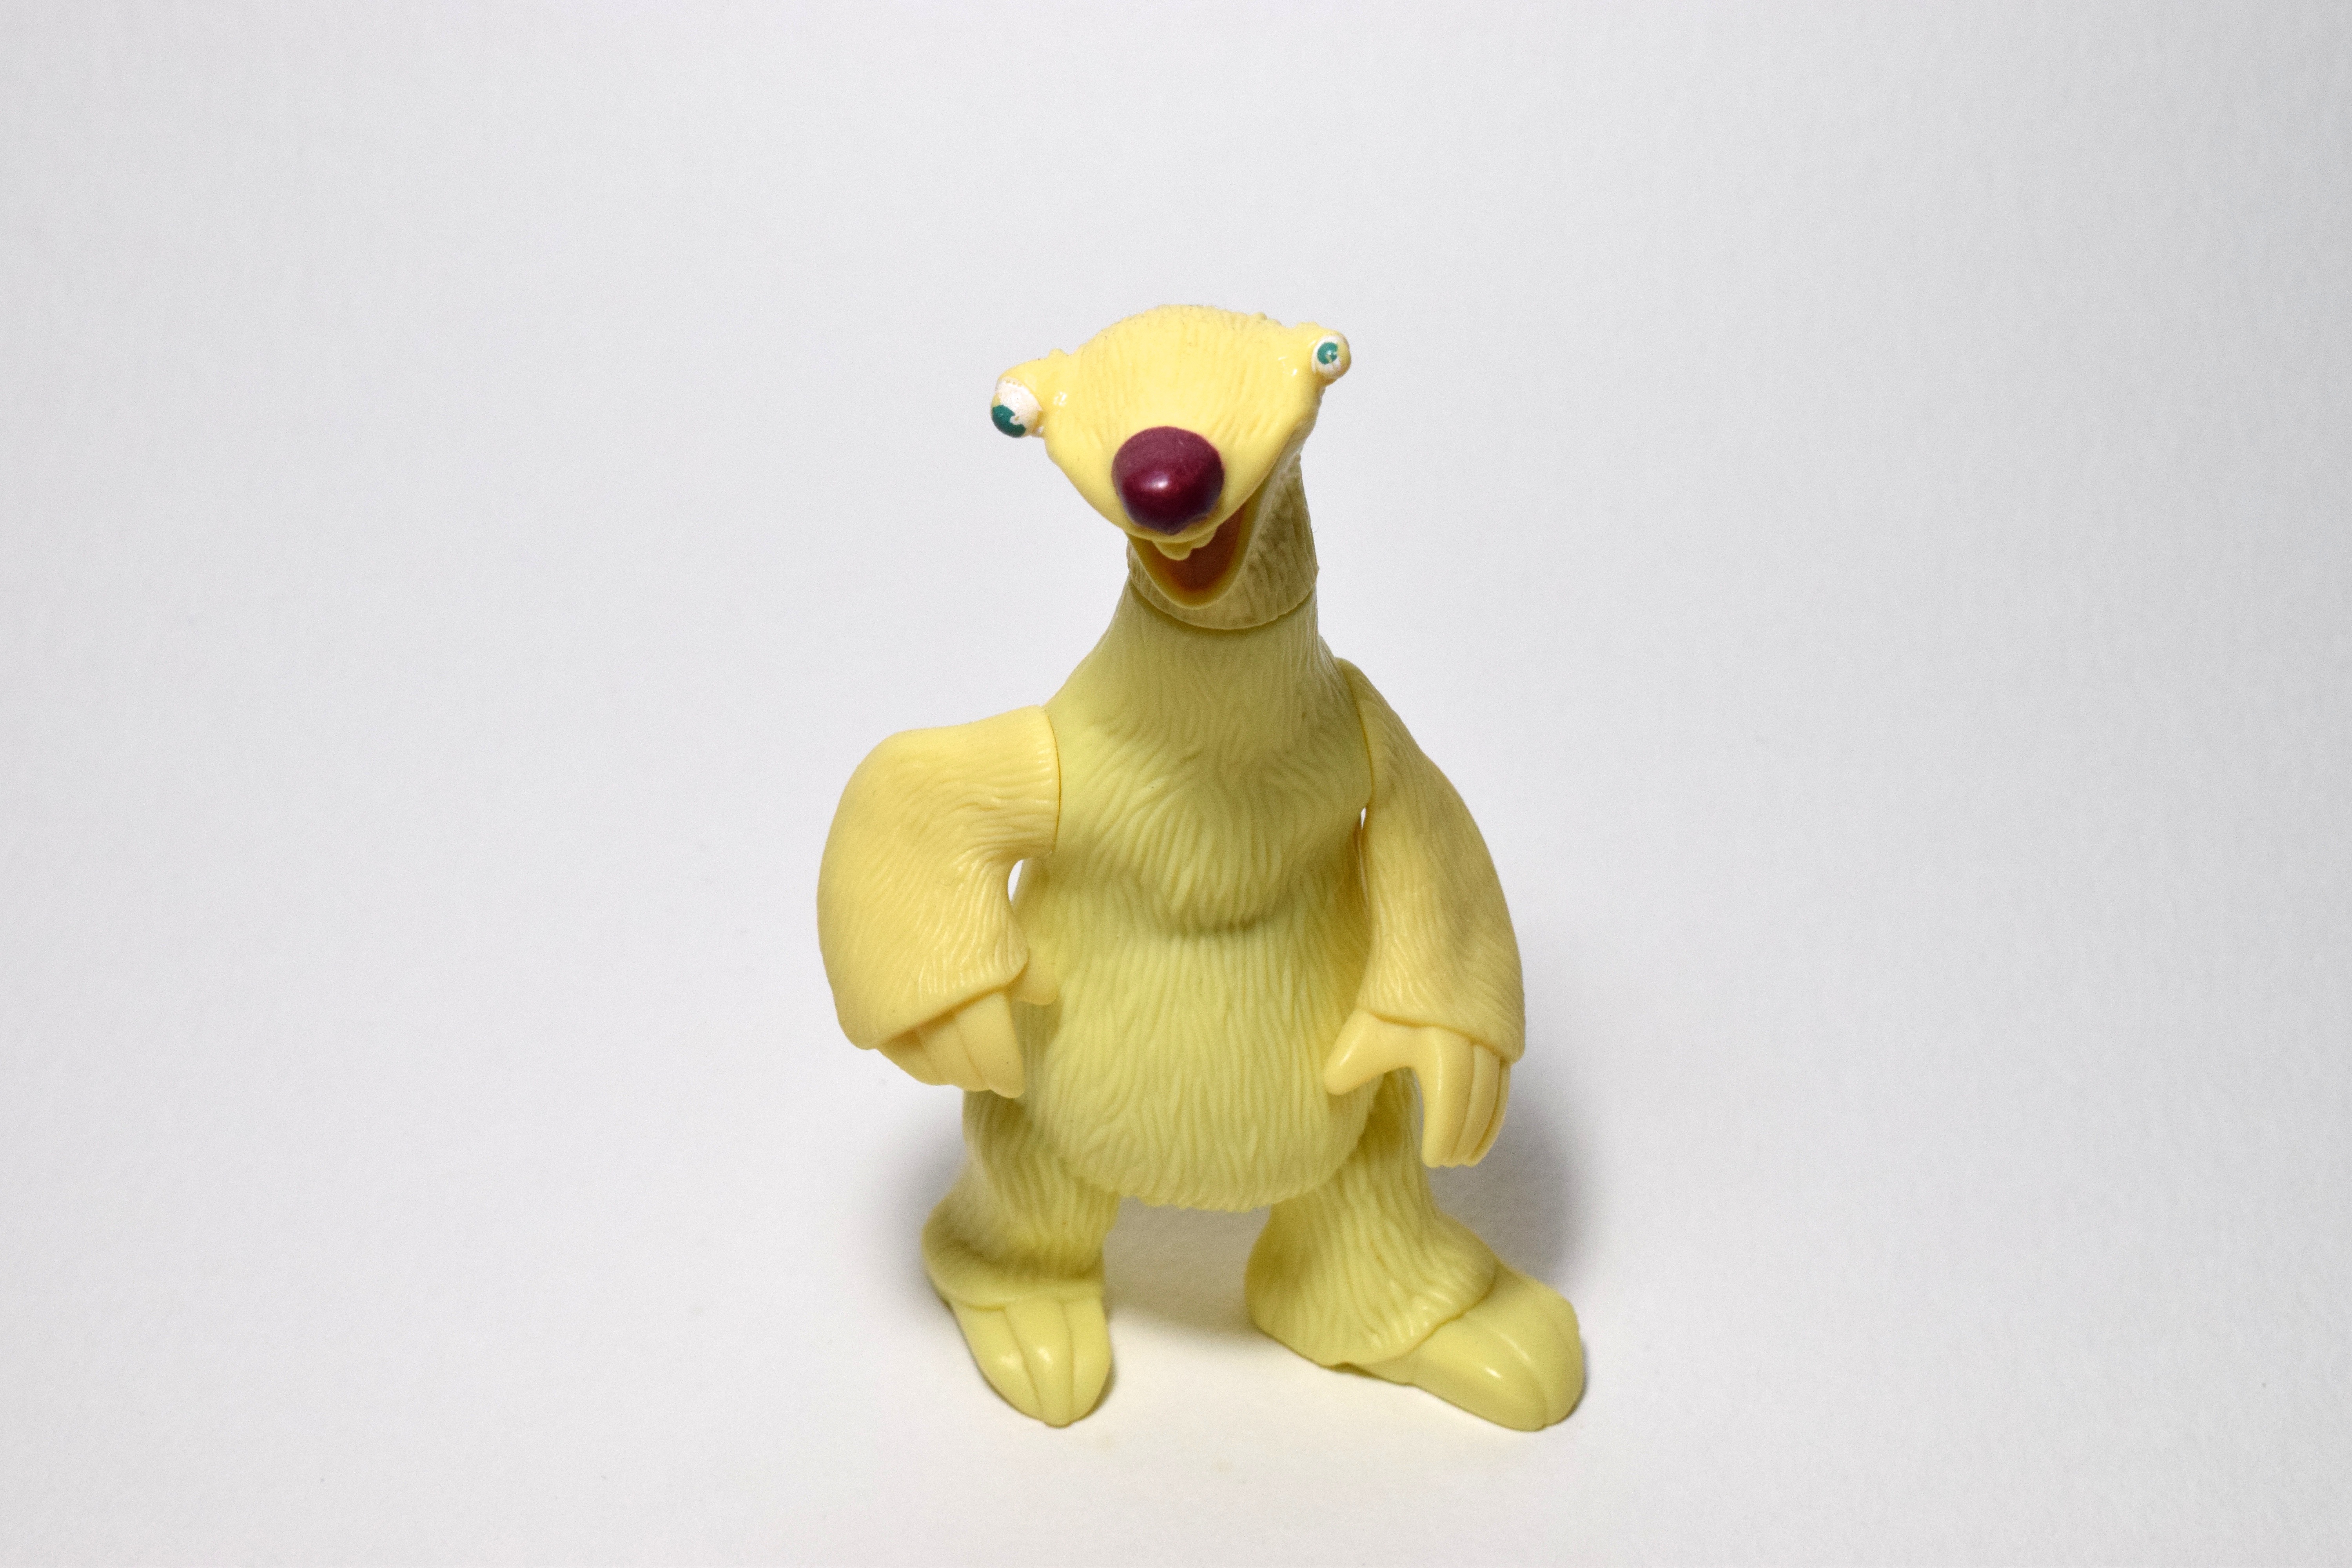
animal, yellow, toy, material, sloth, textile, figurine, plush, character, cartoon, stuffed toy, ice age